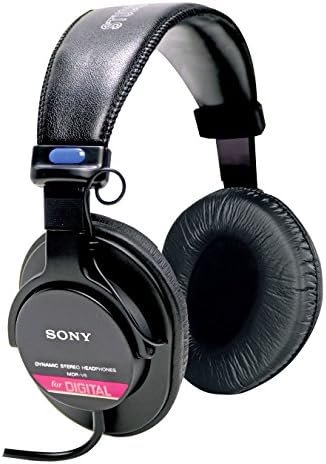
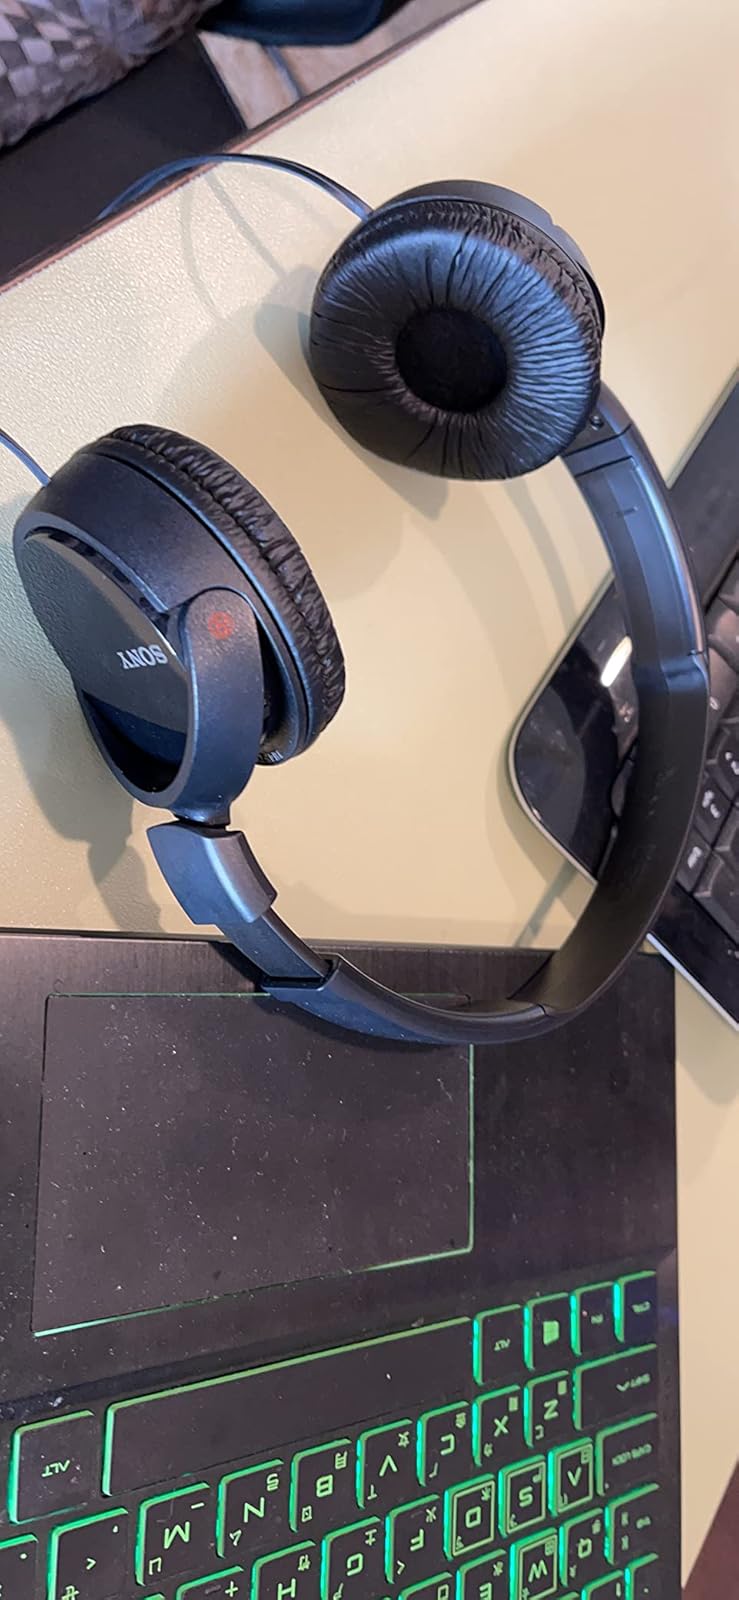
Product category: headphones
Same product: no